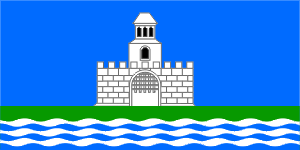
Loïew ou Loïev est une commune urbaine de la voblast de Homiel ou oblast de Gomel, en Biélorussie, et le centre administratif du raïon de Loïew. Sa population s'élevait à 6 739 habitants en 2017.